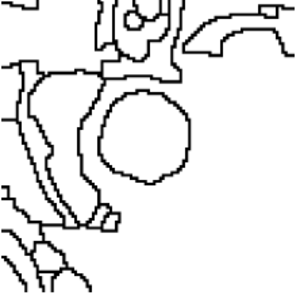
En traitement d'images, la segmentation par ligne de partage des eaux désigne une famille de méthodes de segmentation d'image issues de la morphologie mathématique qui considèrent une image à niveaux de gris comme un relief topographique, dont on simule l’inondation.